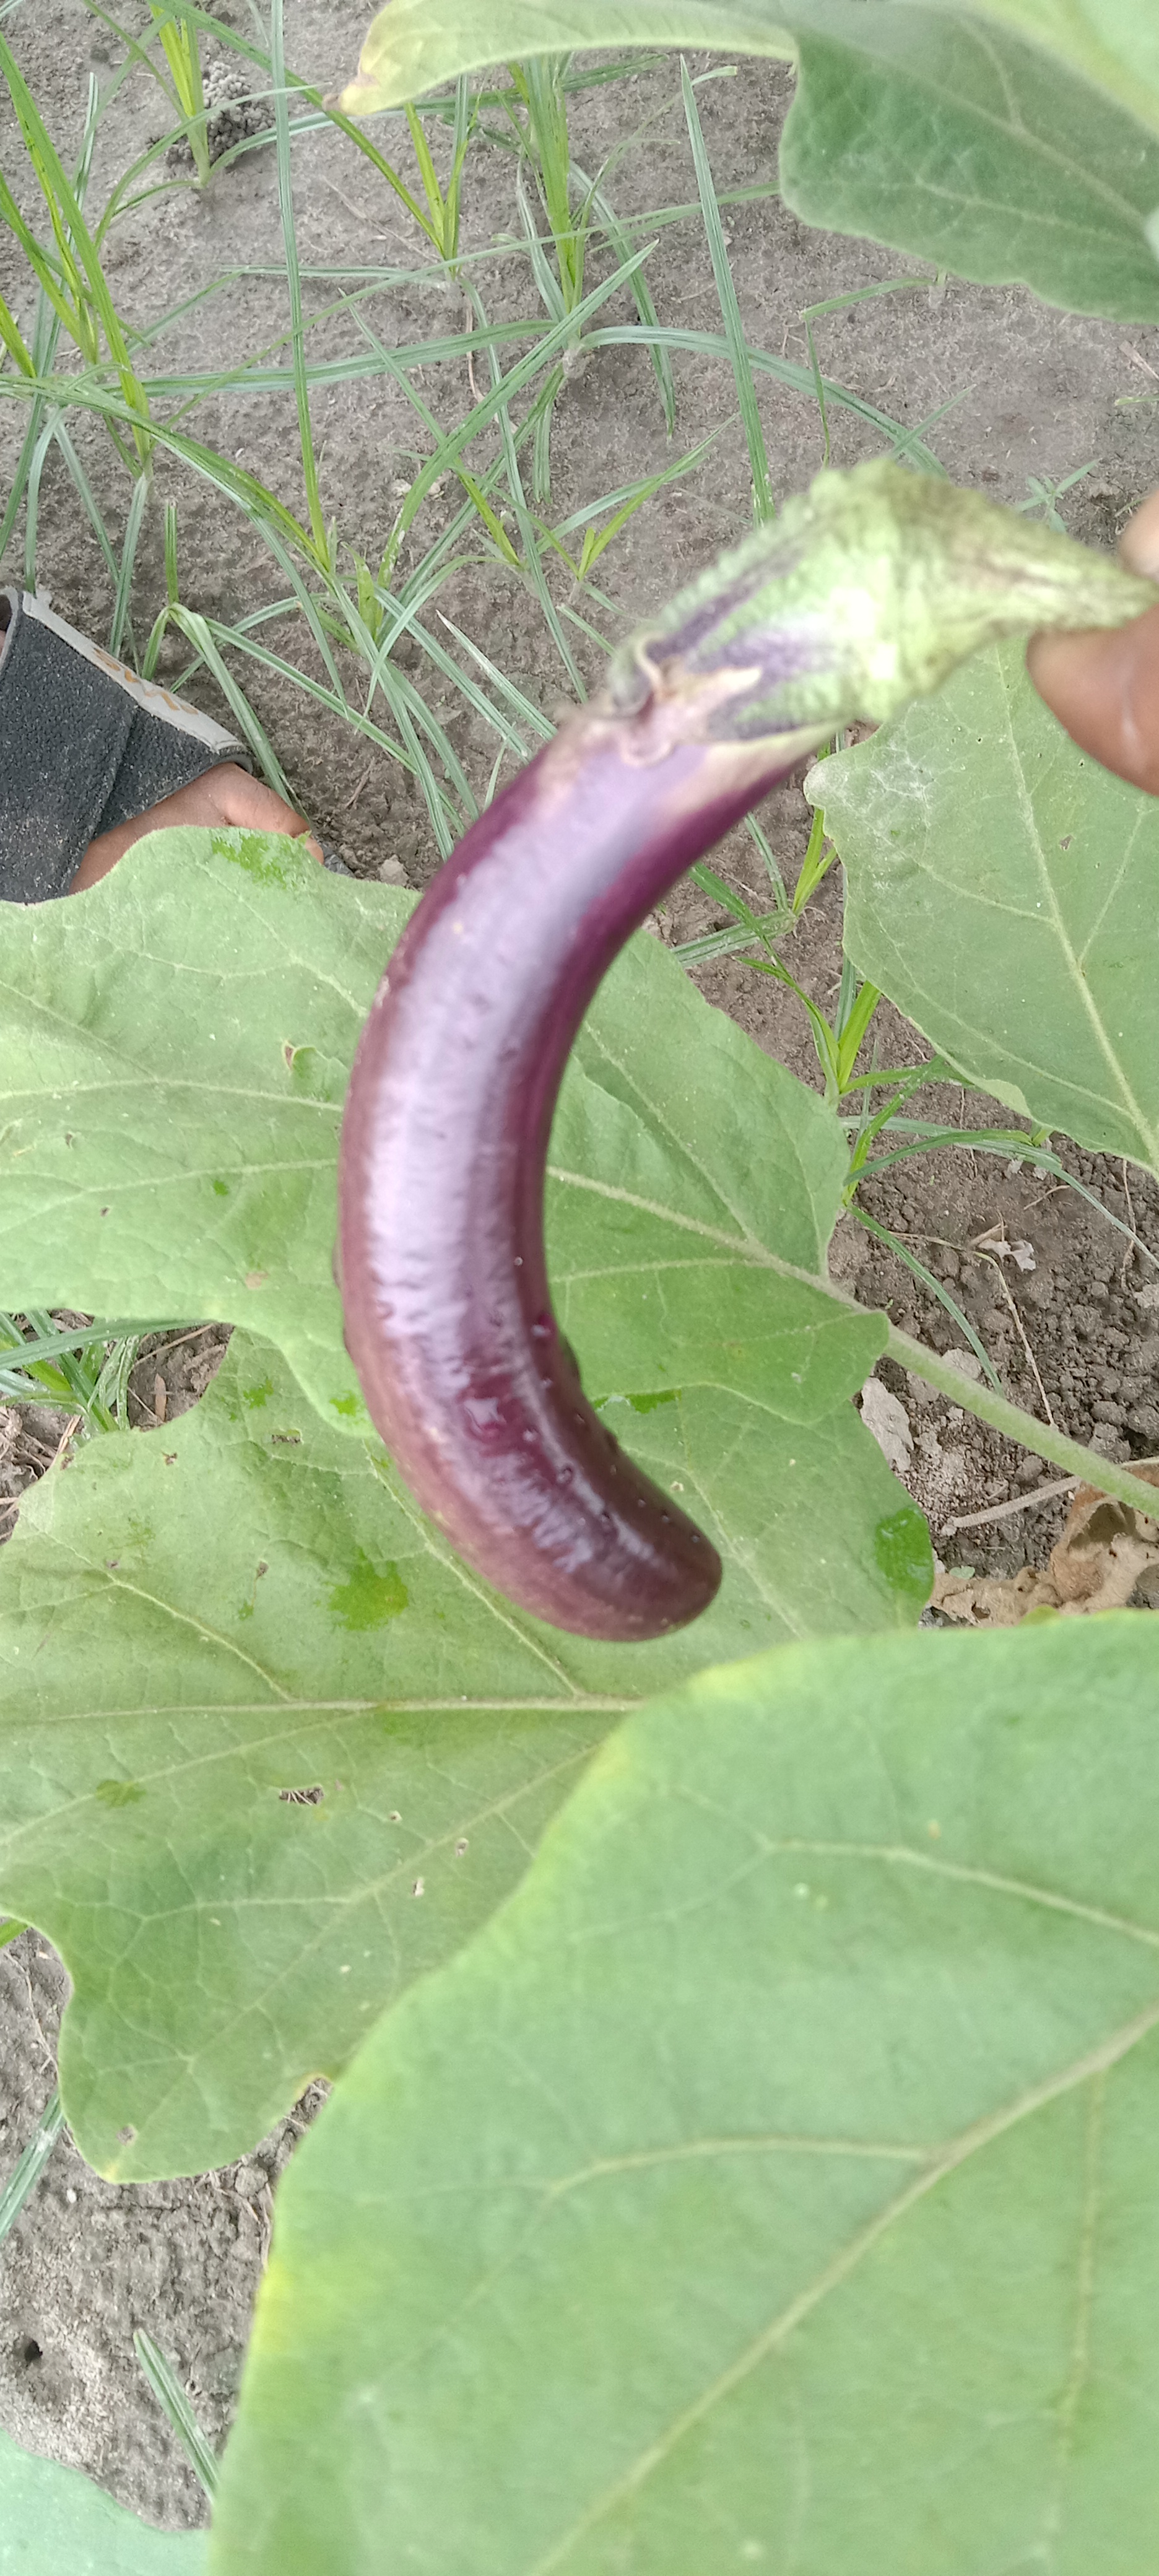
Label: Healty Brinjal